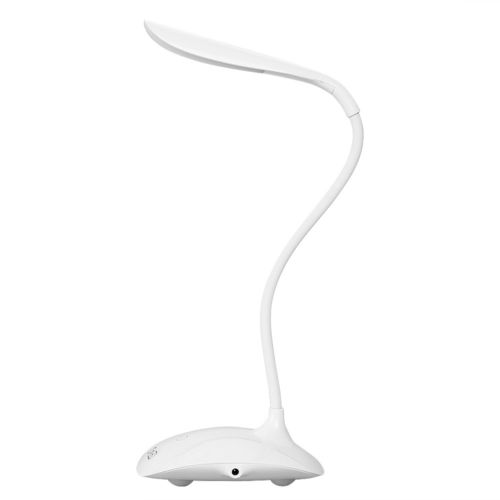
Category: lamp